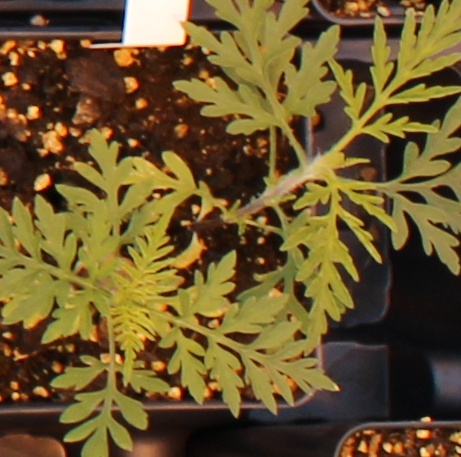
Label: Ragweed